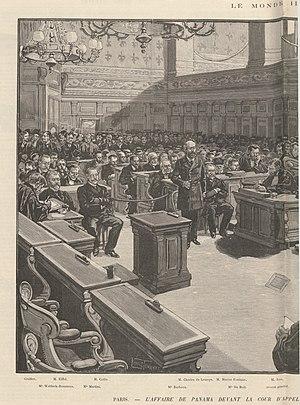
L'affaire du Panama devant la Cour d'appel de Paris - audience du 10 janvier 1893
Charles-Henry du Buit, né le 1ᵉʳ juillet 1837 à Mulhouse et mort le 8 janvier 1919 à Versailles, est un avocat français, spécialisé en matière financière, bâtonnier de Paris de 1891 à 1893.
Cette page concerne l'année 1893 du calendrier grégorien.